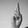
ASL letter: R